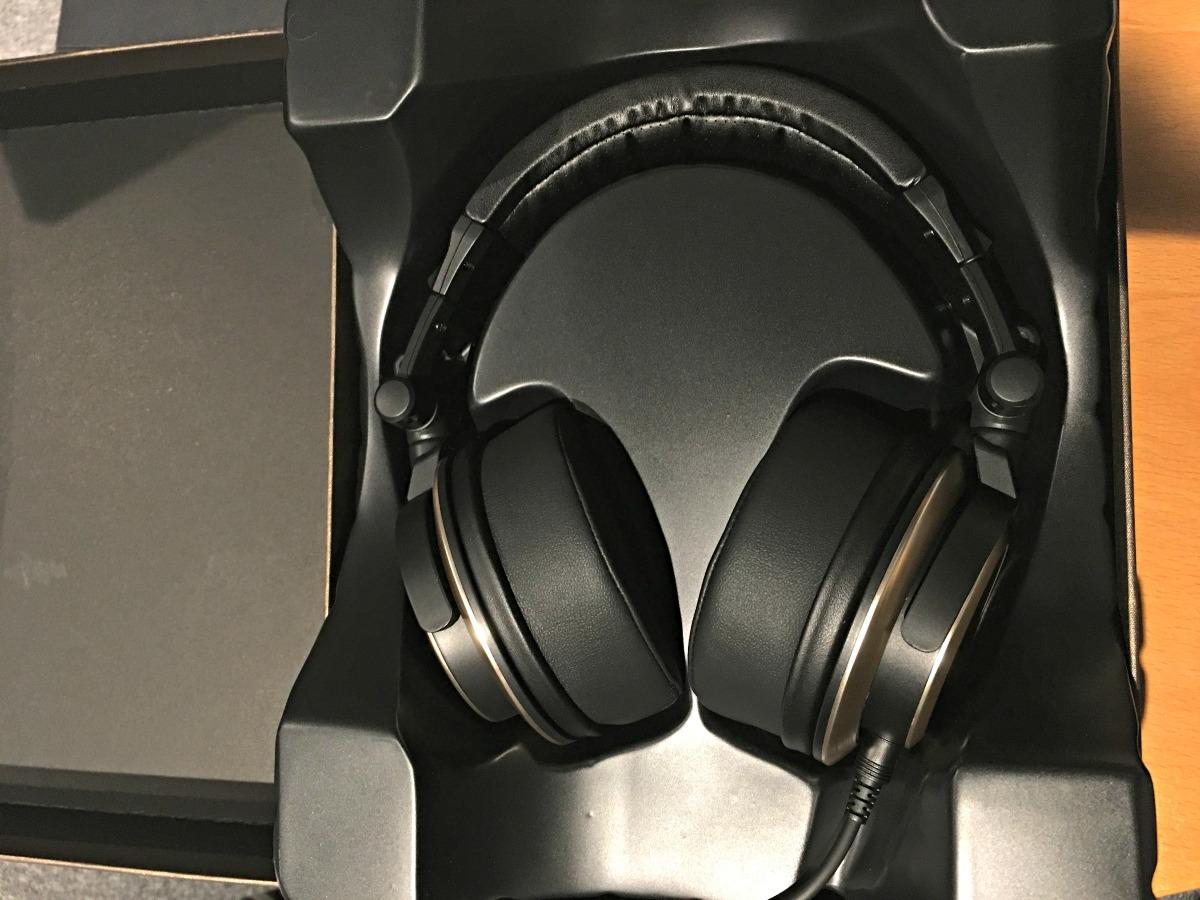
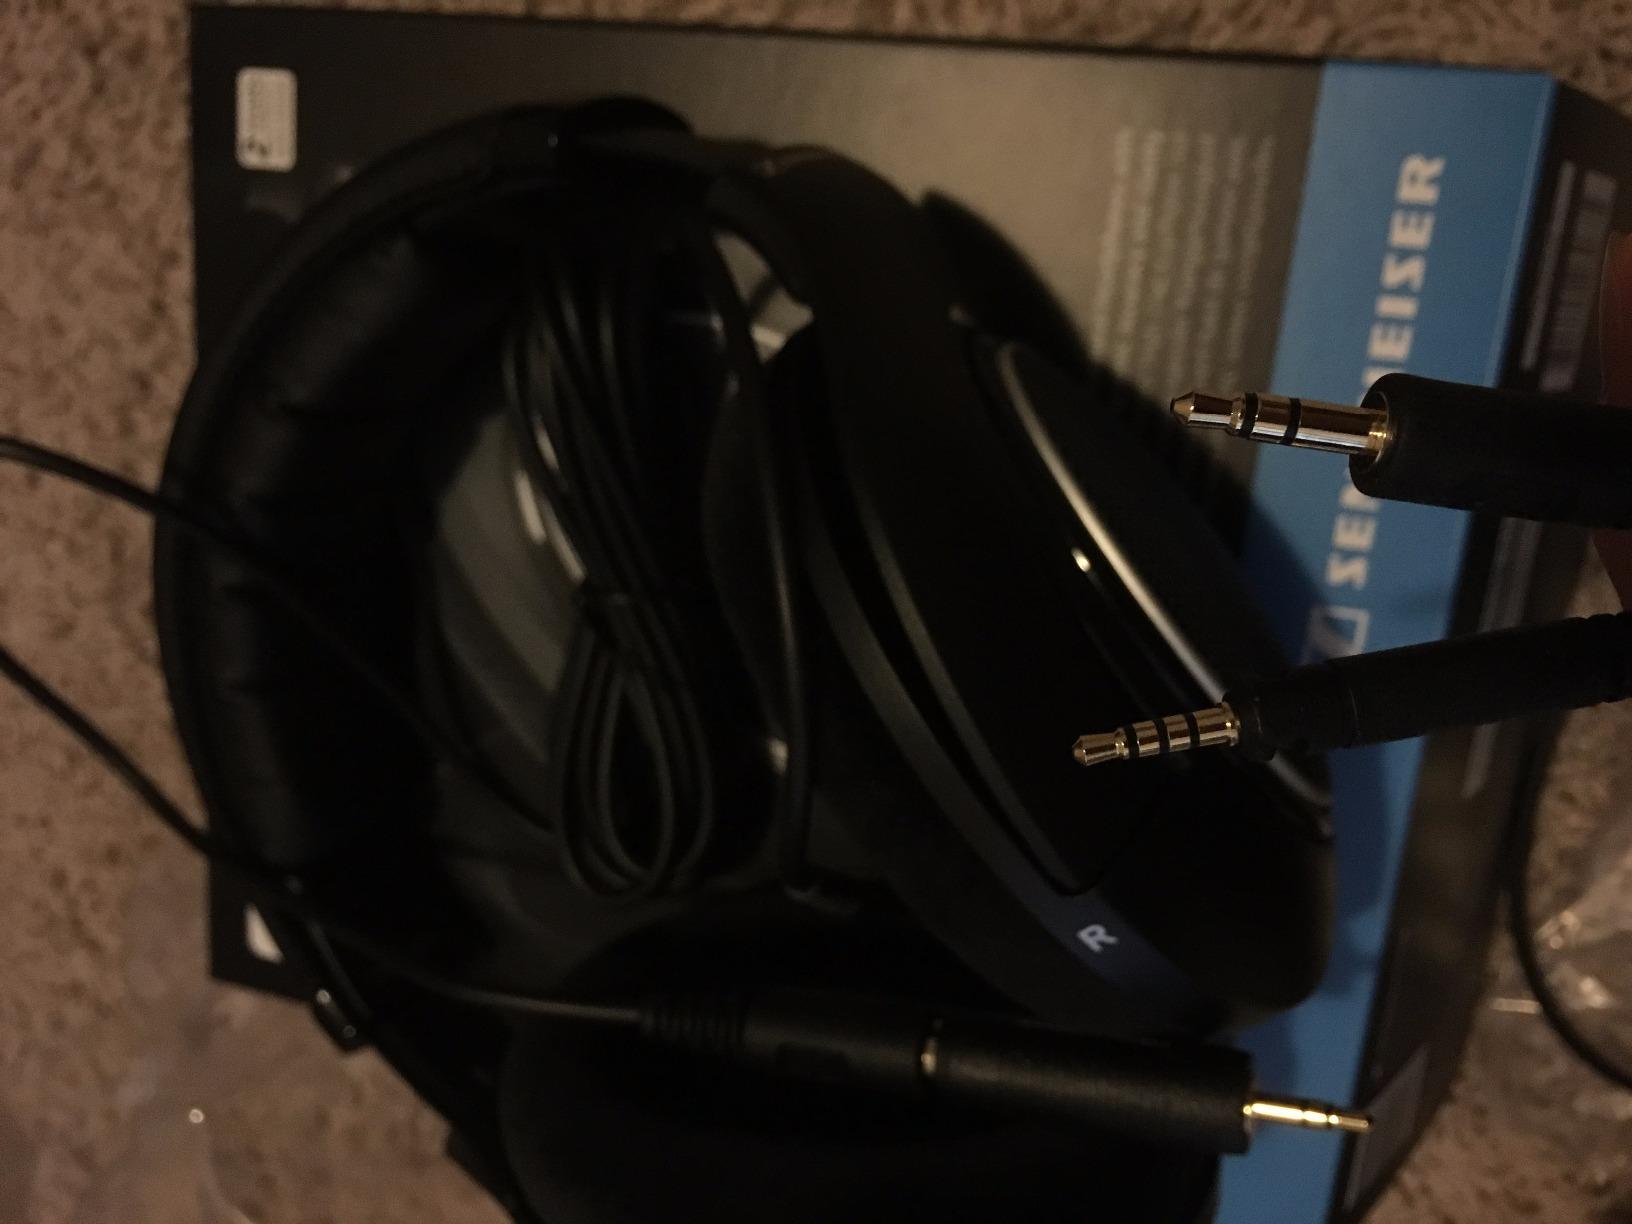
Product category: headphones
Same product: no